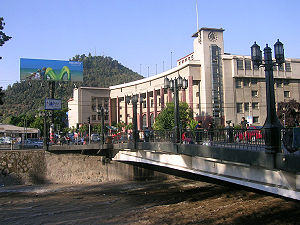
Chile / Uddannelse
Det juridiske fakultet ved Universitetet i Chile, landets største universitet
Chile, officielt Republikken Chile, er et land i Sydamerika. Chile er klemt inde mellem Andesbjergene i øst og Stillehavet i vest. Det grænser op til Peru i nord, Bolivia i nordøst, Argentina i øst og Drakestrædet i syd. Chile omfatter også territorierne Juan Fernández, Salas y Gómez, Desventuradas og Påskeøen. Chile gør også krav på et 1,25 millioner km² stort område af Antarktis. Disse krav er dog suspenderet under Antarktistraktaten.